Sarnámi Hindustáni

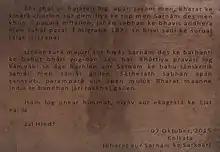

Sarnámi Hindustáni (Sarnami Hindustani, Sarnami Hindoestani, "Surinamese Hindustani", Surinaams Hindoestaans, Sarnami) is an Indo-Aryan koiné language and the Surinamese variety of Caribbean Hindustani. The language originated from a mixture of the various languages and dialects spoken by British Indian indentured labourers. The Indo-Aryan languages that formed the basis for the development of Sarnami consist of Bhojpuri, Awadhi and Hindustani (Hindi-Urdu), and to a lesser degree from other Bihari and Hindi languages, such as Magahi, Maithili and Braj. It also contains Influence and vocabulary taken from Dutch, English, and to a lesser extent Portuguese and loanwords from other Surinamese languages such as Sranan Tongo.